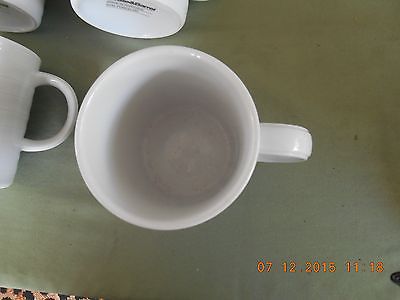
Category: mug